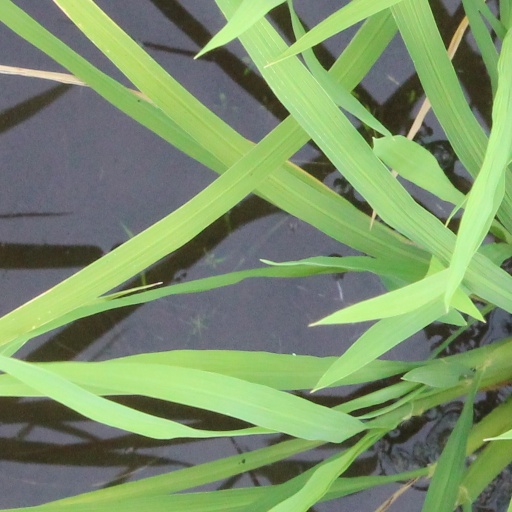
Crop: rice